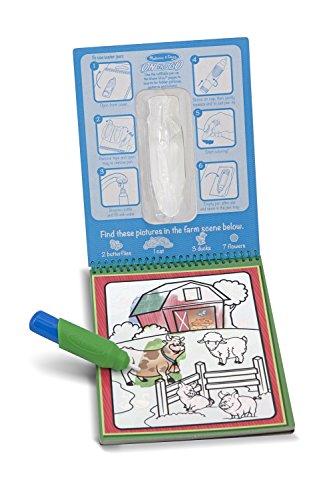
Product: Melissa & Doug On the Go Water Wow! 3-Pack (The Original Reusable Water-Reveal Coloring Books - Animal, Alphabet, Bible Stories - Great Gift for Girls and Boys - Best for 3, 4, 5, 6, and 7 Year Olds)
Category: Toys & Games | Arts & Crafts | Craft Kits | Paint with Water Kits
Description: NO-MESS ACTIVITY BOOK 3-PACK: The Melissa and Doug On the Go Water Wow Activity Pad 3-Pack features themed watercolor books Animal, Alphabet, Bible Stories that each include 4 reusable pages and come with a refillable water pen.
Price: $13.83
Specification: ProductDimensions:6.5x3.5x10inches|ItemWeight:1.2pounds|ShippingWeight:1.4pounds(Viewshippingratesandpolicies)|DomesticShipping:ItemcanbeshippedwithinU.S.|InternationalShipping:ThisitemcanbeshippedtoselectcountriesoutsideoftheU.S.LearnMore|ASIN:B01K76FQTQ|Itemmodelnumber:93367|Manufacturerrecommendedage:36months-6years